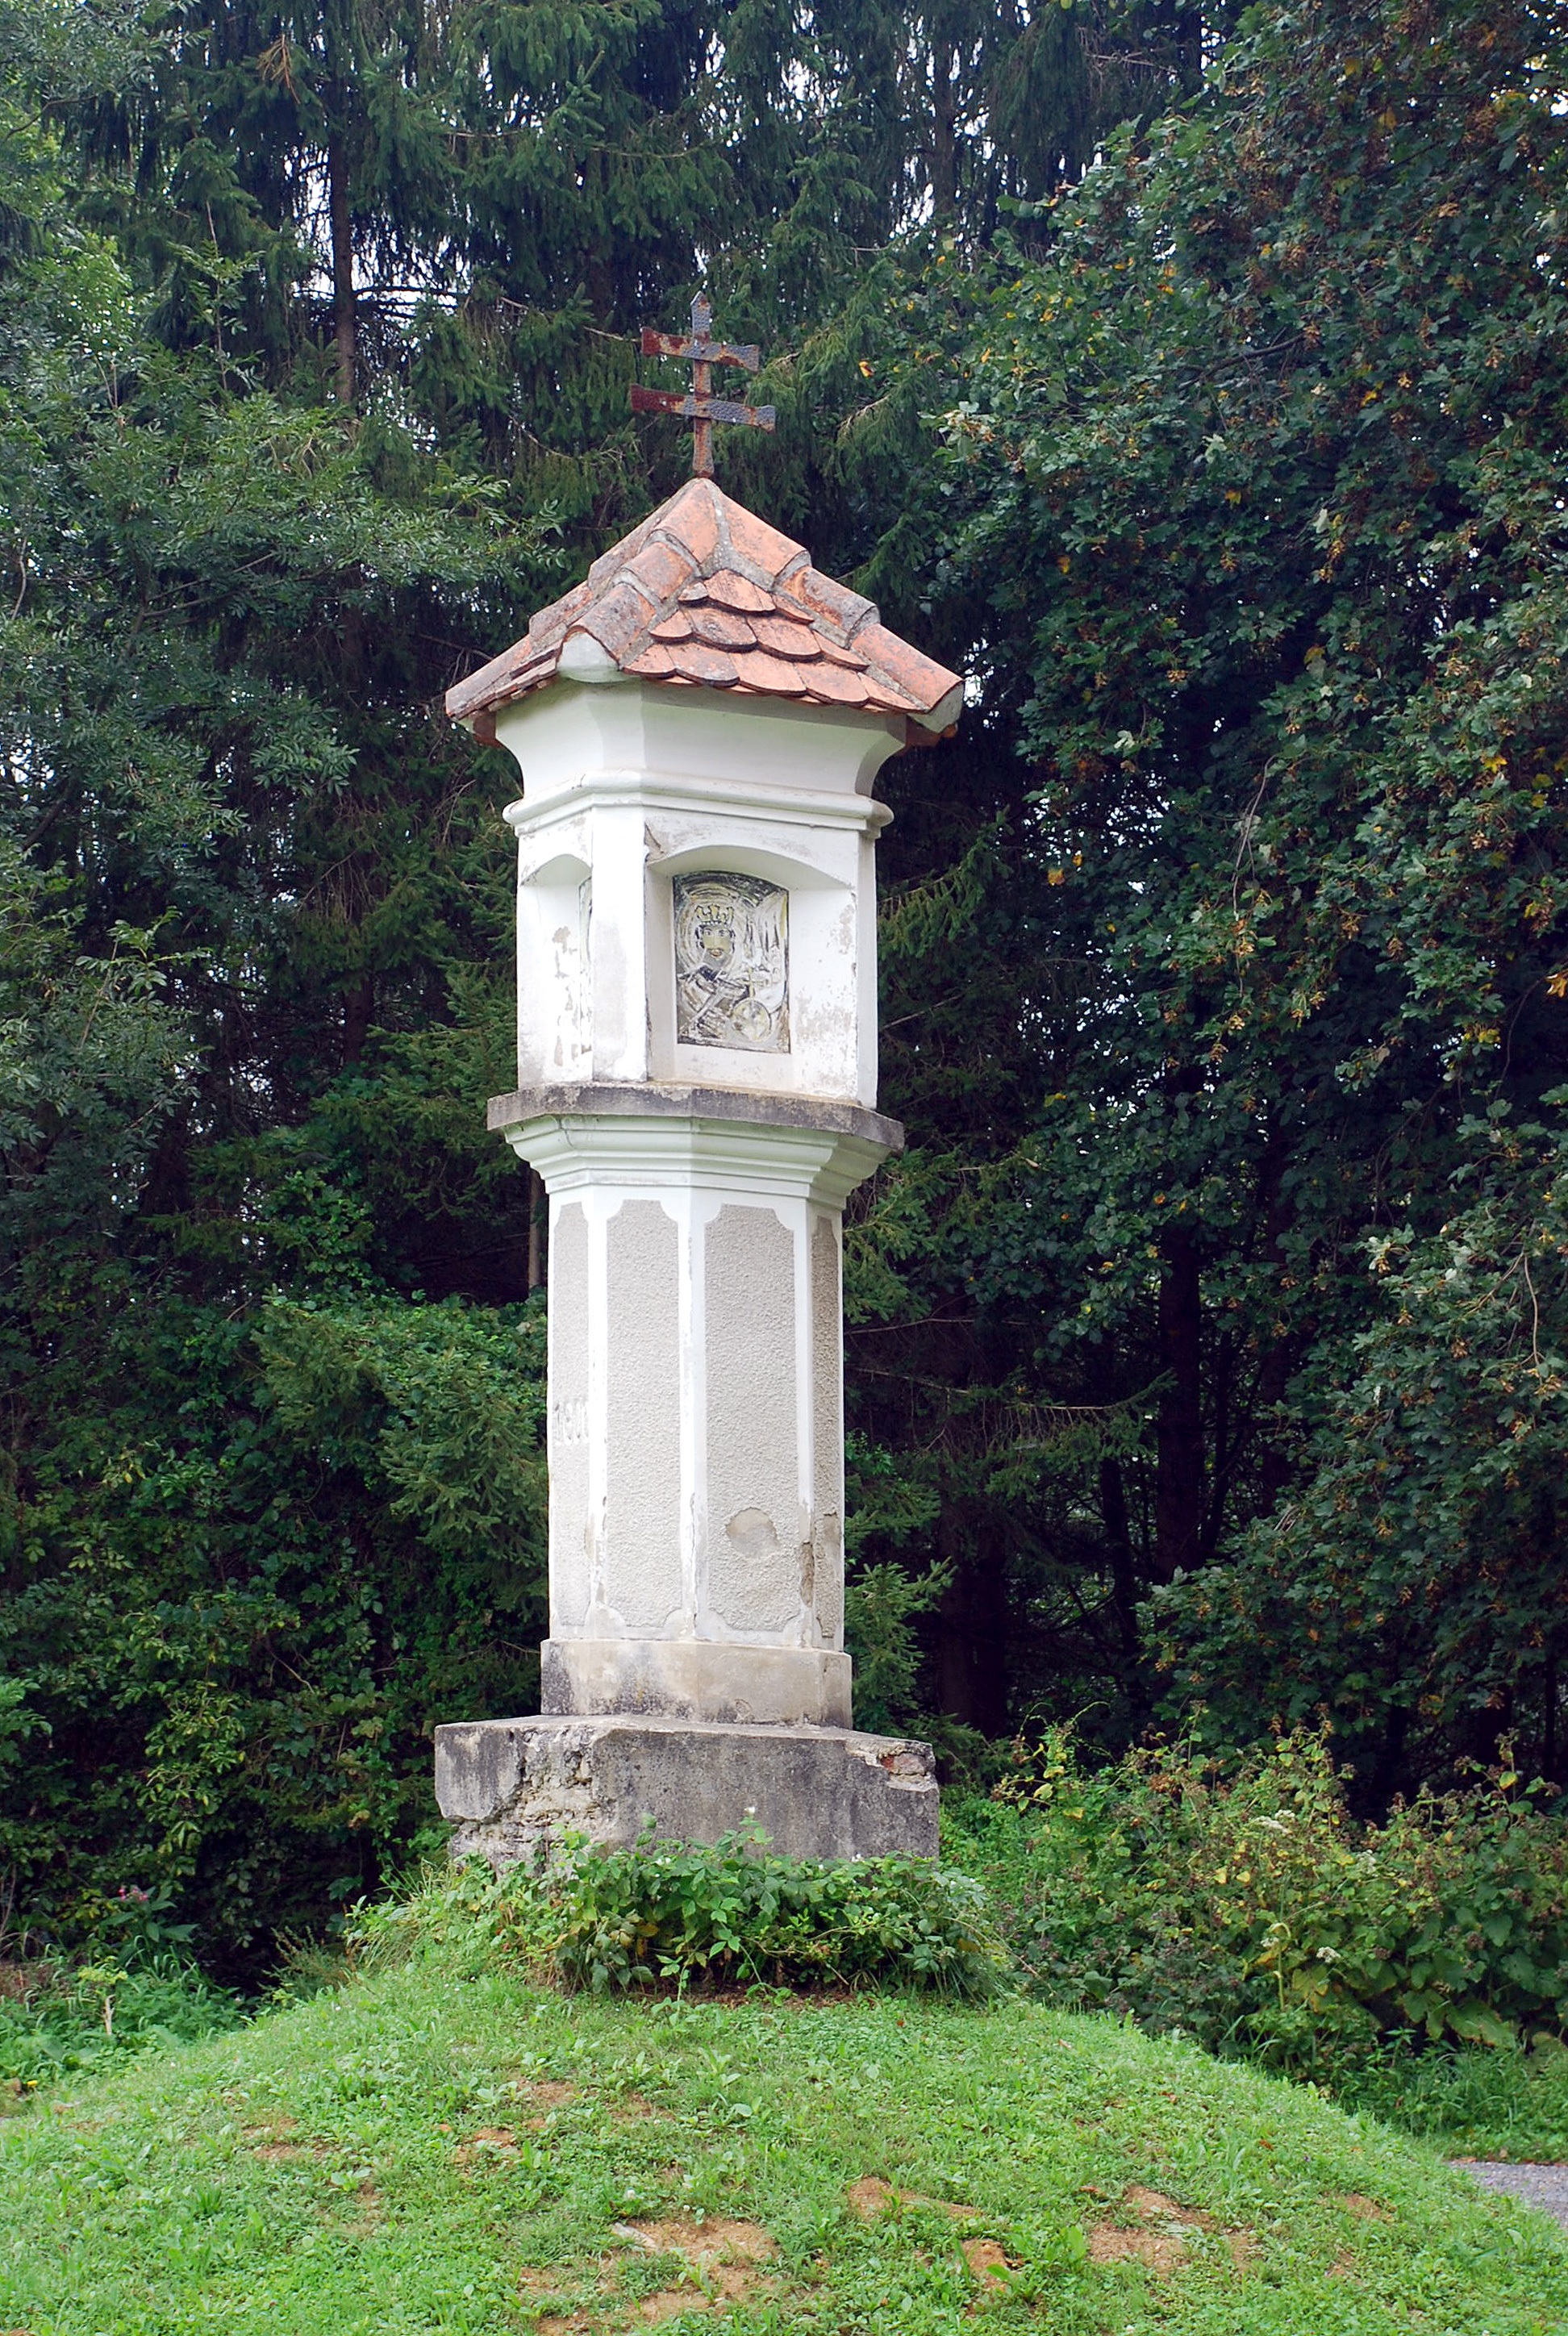
tower, symbol, chapel, historic, religious, shrine, christianity, worship, spirituality, wayside shrine, tobis